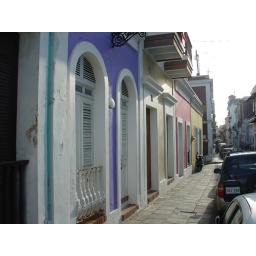
Typical street in Old San Juan. Love the color. These walls make wonderful backdrops for talking photos of folks.